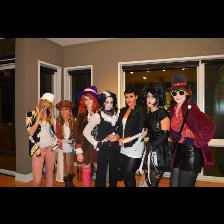
Label: Human